Music of the United Kingdom (1990s)

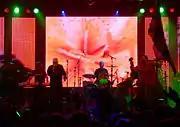
Happy Mondays in concert in 2006

The independent rock scene that had developed in Manchester in the second half of the 1980s, based in The Haçienda nightclub and around Factory Records, dubbed Madchester, came to national prominence at the end of the decade, with the Happy Mondays, the Inspiral Carpets, and Stone Roses charting late in 1989. The scene became the centre of media attention for independent rock in the early 1990s, with bands like World of Twist, New Fast Automatic Daffodils, The High, Northside, Paris Angels, and Intastella also gaining national attention. The period of dominance was relatively short lived with The Stone Roses beginning to retreat from public performance while engaged in contractual disputes, the Happy Mondays having difficulty in producing a second album and Factory Records going bankrupt in 1992. Local bands catching the tail-end of Madchester, such as The Mock Turtles, became part of a wider baggy scene. The music press in the UK began to place more focus on shoegazing bands from the south of England and bands emerging through US grunge.